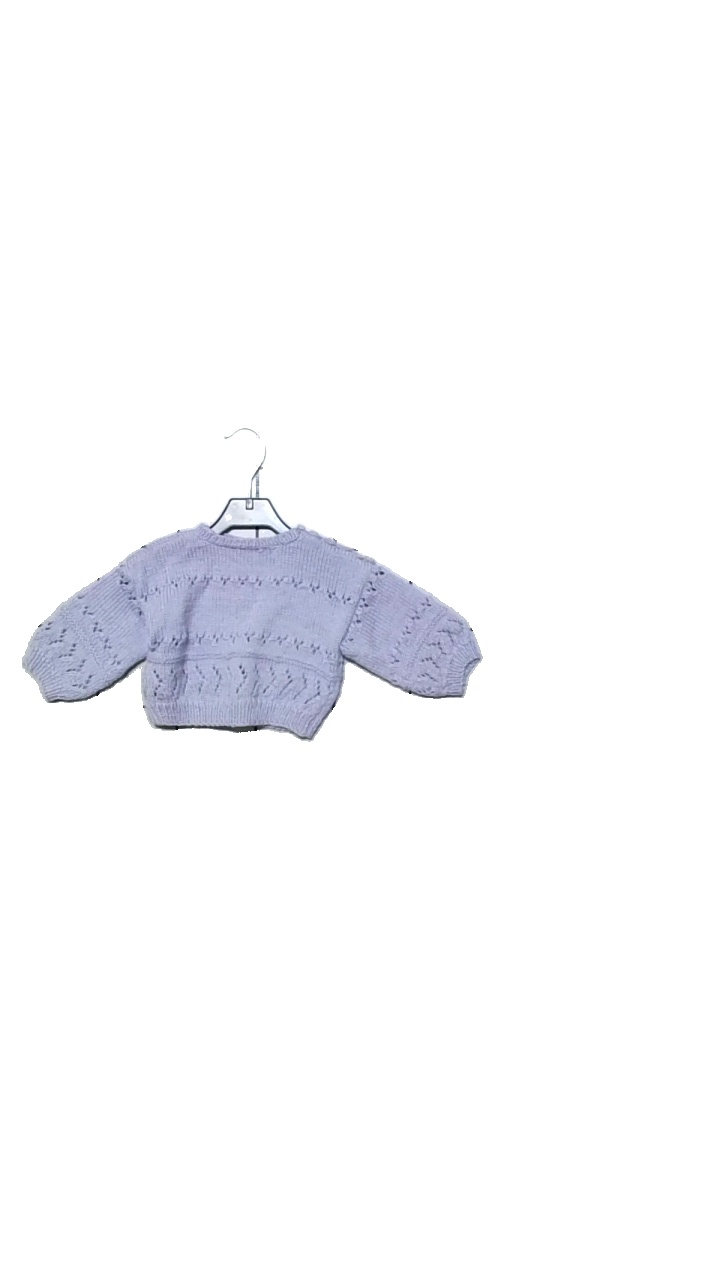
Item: Top (Children)
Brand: Missing
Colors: Purple
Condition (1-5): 5
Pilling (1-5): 5
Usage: Reuse
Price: <50